CAD/CAM

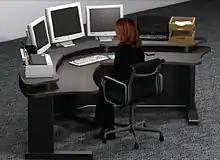
CAD workstation and operator

Both "CAD" and "CAM" are computer-intensive. Although, in 1981, Computervision was #1 and IBM was #2, IBM had a major advantage: its systems could accommodate "eight to 20" users at a time, whereas most competitors only had enough power to accommodate "four to six." "CAD/CAM" was described by "The New York Times" as a "computerized design and manufacturing process" that made its debut "when Computervision pioneered it in the 1970's."